Joey Styles

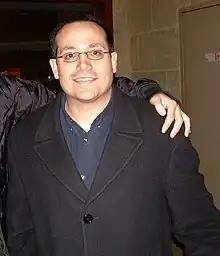
Styles in 2007

Joseph Carmine Bonsignore (born July 14, 1971) better known by his ring name Joey Styles, is an American former professional wrestling commentator. He is best known for his time with ECW and WWE. Before working for WWE, Styles was a full-time professional in the field of print advertising sales in New York City. He started selling digital advertising with WWE and is now selling digital advertising full-time in New York City.